Julius Oscar Brefeld

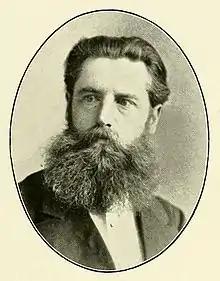
Oscar Brefeld (1839-1925)

Julius Oscar Brefeld (19 August 1839 – 12 January 1925), usually just Oscar Brefeld, was a German botanist and mycologist.